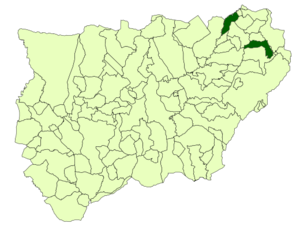
Orcera est une commune située dans la province de Jaén de la communauté autonome d'Andalousie en Espagne.